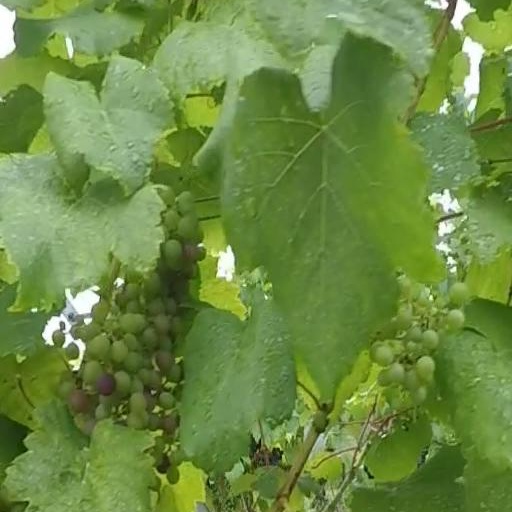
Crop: grape